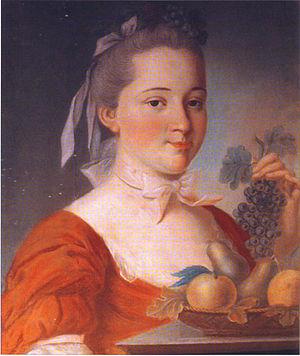
Jean-François Samsois, est un peintre et dessinateur d'origine française et helvétique du XVIIIᵉ siècle spécialiste de la technique du pastel, qui fit une grande partie de sa carrière entre la Russie et Paris.
Le palais d'Oranienbaum est un palais baroque du XVIIIᵉ siècle situé à Lomonossov à 40 km de Saint-Pétersbourg, en Russie.
Pavel Petrovitch Chtcherbatov. Né le 3 février 1762, mort le 21 mars 1831 à Saint-Pétersbourg. Conseiller privé, chambellan, sénateur. Neveu du célèbre historien, le prince Mikhaïl Mikhaïlovitch Chtcherbatov.